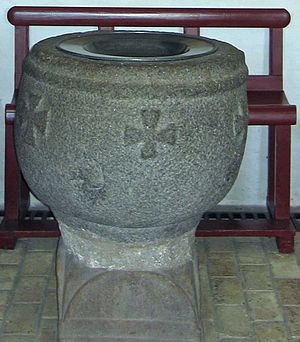
Tibirke Kirke / Inventar
Døbefonten
Tibirke Kirke, Tibirke sogn, Holbo Herred, Frederiksborg Amt, Danmark
Tibirke Kirke ligger syd for Tisvildeleje og øst for Tisvilde Hegn. Kirken menes bygget omkring 1120-30 som en lille romansk kampestenskirke. Denne kirke bestod af den nuværende kirkes andet og tredje fag, samt et lille kor med apsis. Omkring slutningen af 1300-tallet blev kirken udvidet med sit nuværende vestlige fag, og skibets bjælkeloft blev erstattet af hvælvinger.